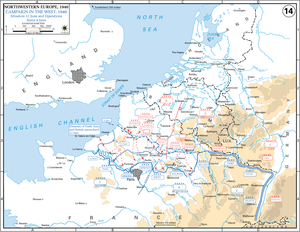
Au cours de la Seconde Guerre mondiale, l'opération Cycle a été le nom de code de l'évacuation des troupes alliées depuis Le Havre, en France, à la fin de la bataille de France. Du 10 au 13 juin 1940, 11 059 Britanniques et les forces alliées ont été évacués.